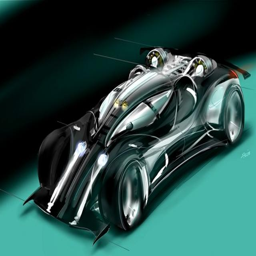
cars of the near future